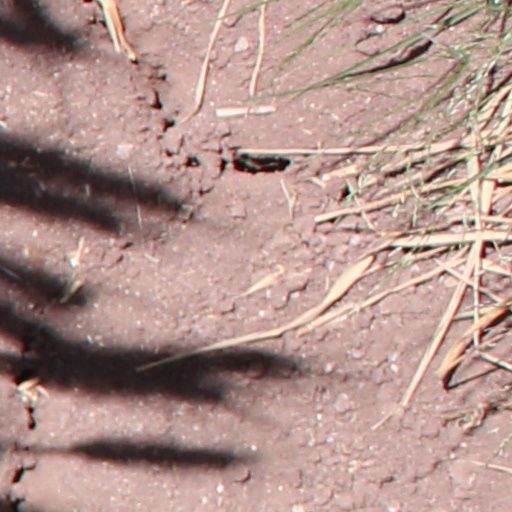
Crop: wheat